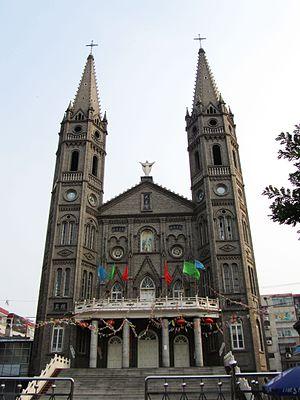
Le diocèse de Hongdong est un siège de l'Église catholique en Chine, suffragant de l'archidiocèse de Taiyuan. Le siège est vacant.